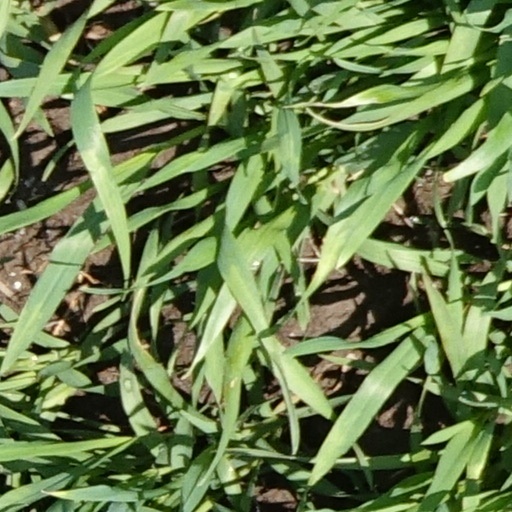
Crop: wheat